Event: Nepal Earthquake
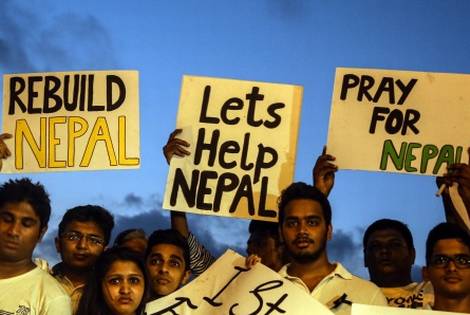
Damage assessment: no_damage